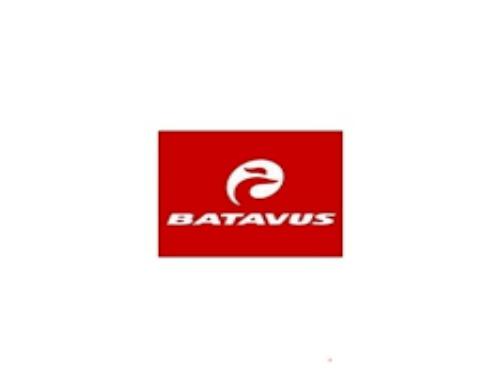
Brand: batavus
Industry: Transportation